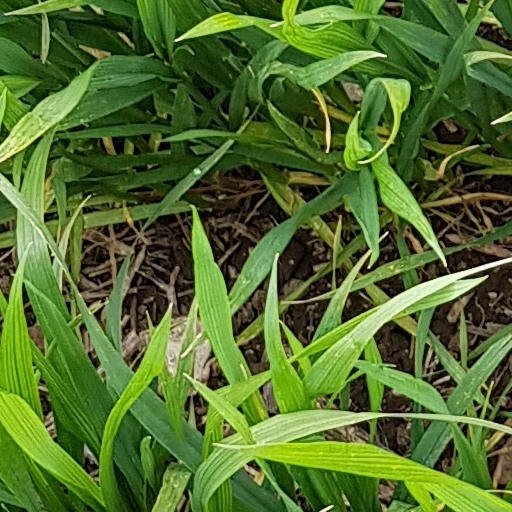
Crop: wheat